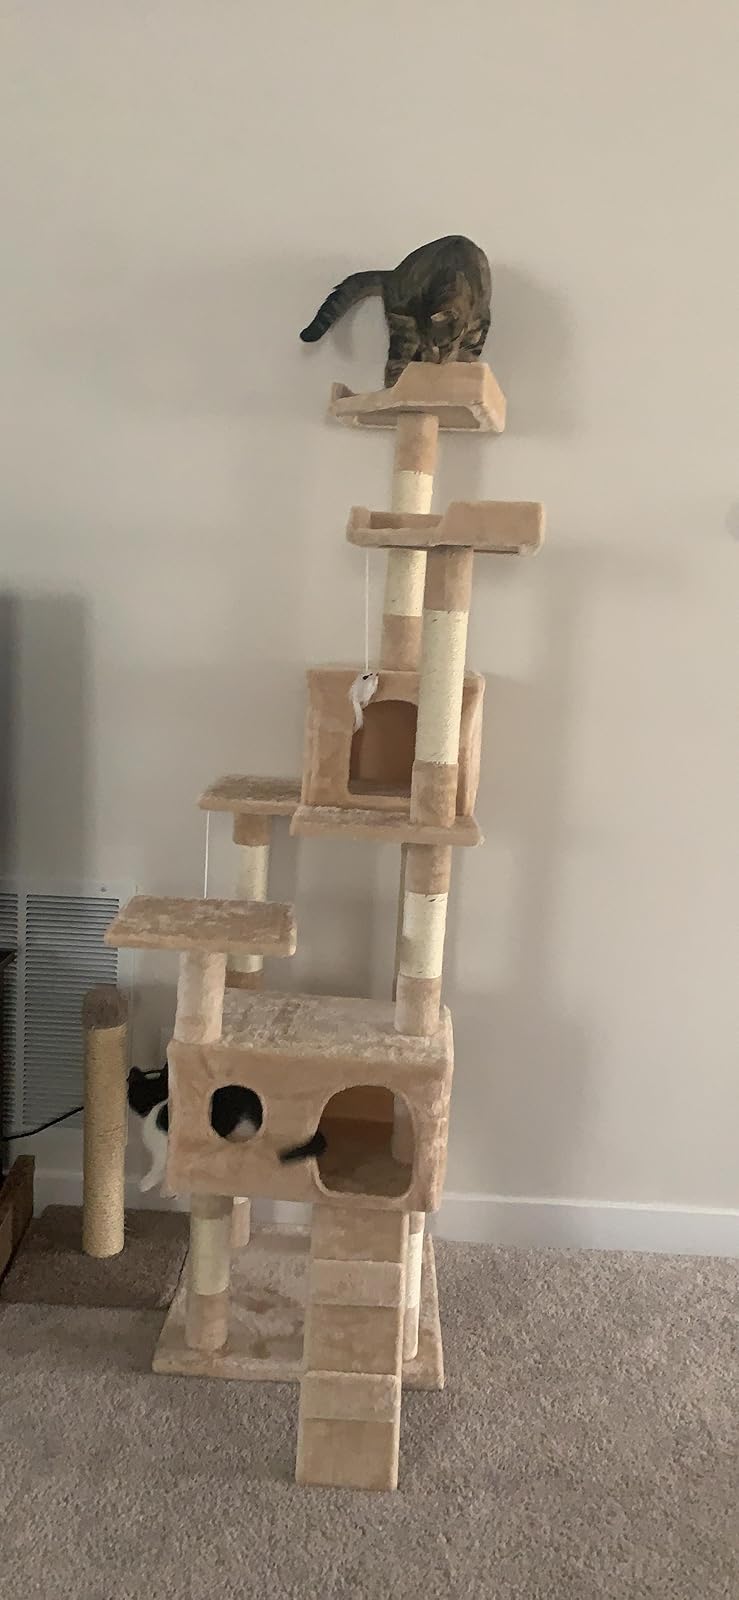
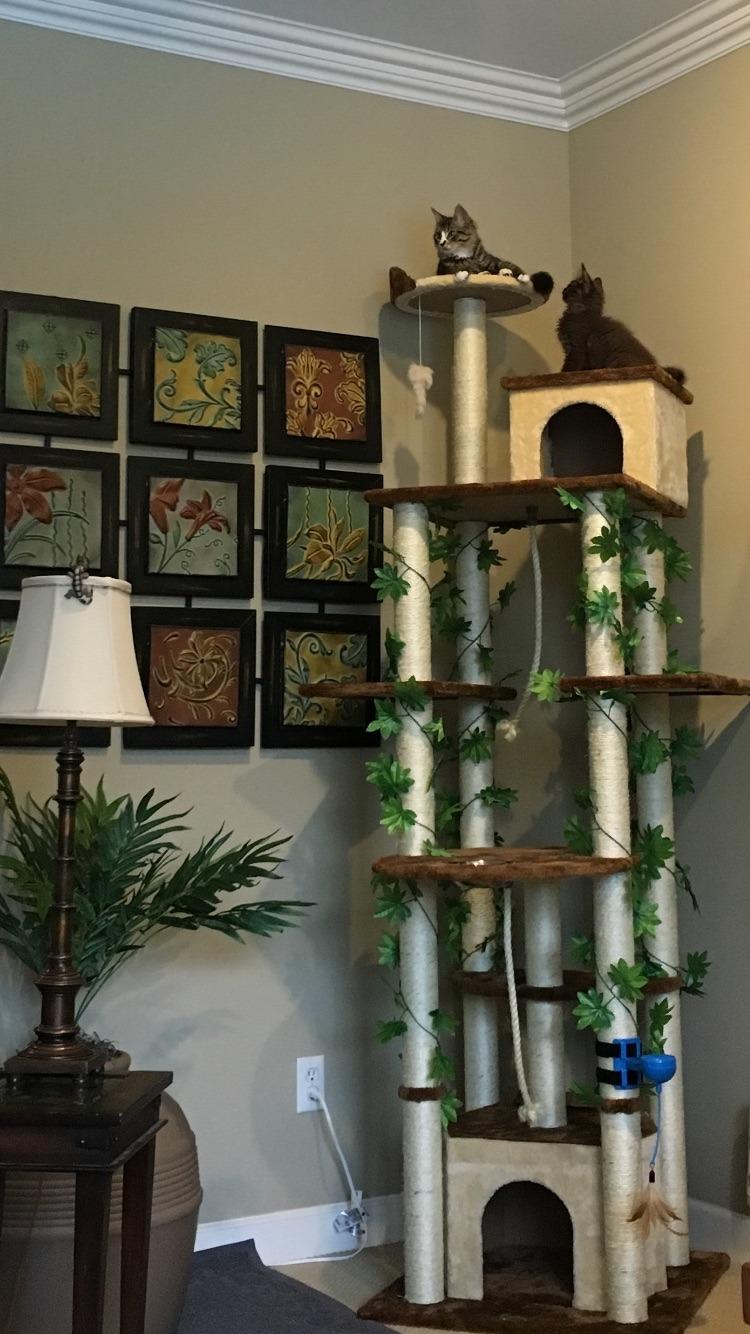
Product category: items_cat tree
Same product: no